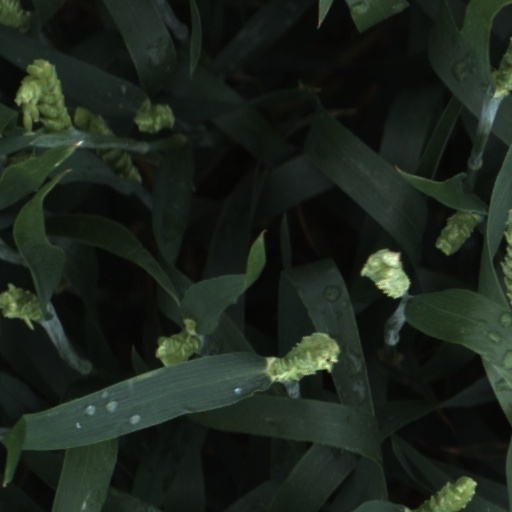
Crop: wheat